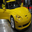
Label: automobile